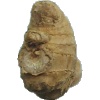
Label: ginger_root